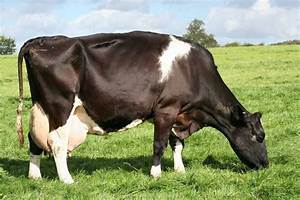
Label: mucca